Edward Bickersteth (priest)

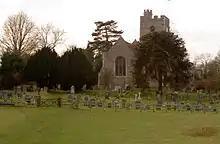
Watton-at-Stone church where Bickersteth worked with Thomas Birks

He was born at Kirkby Lonsdale, Westmorland, the fourth son of Henry Bickersteth, a surgeon. Bickersteth attended Kirby Longsdale Grammar School and practised as a solicitor at Norwich from 1812 to 1815.